We (novel)

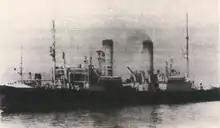
The "St. Alexander Nevsky", which was renamed "Lenin" after the Russian Revolution

Many of the names and numbers in "We" are allusions to the experiences of Zamyatin or to culture and literature. "Auditorium 112" refers to cell number 112, where Zamyatin was twice imprisoned and the name of S-4711 is a reference to the Eau de Cologne number 4711. Zamyatin, who worked as a naval architect, refers to the specifications of the icebreaker "St. Alexander Nevsky".